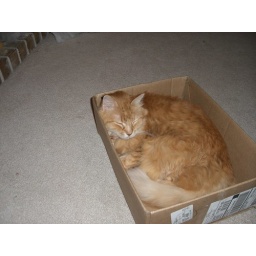
My cat Persephone, sleeping in a box.